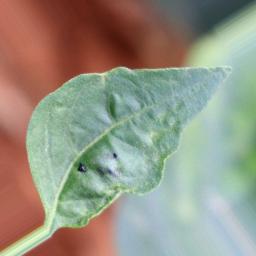
Label: mites_and_trips